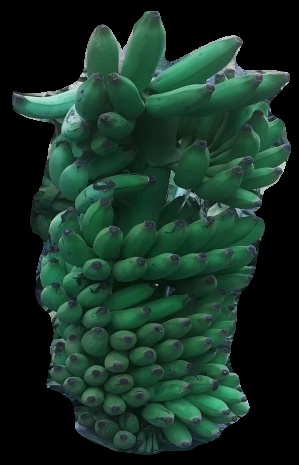
Variety: elakki-bale
Grade: grade1